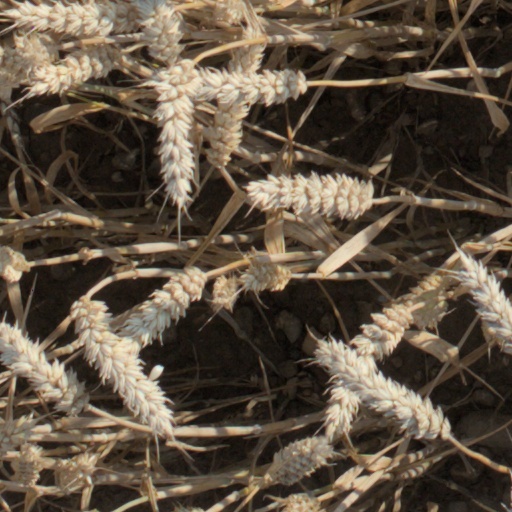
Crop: wheat